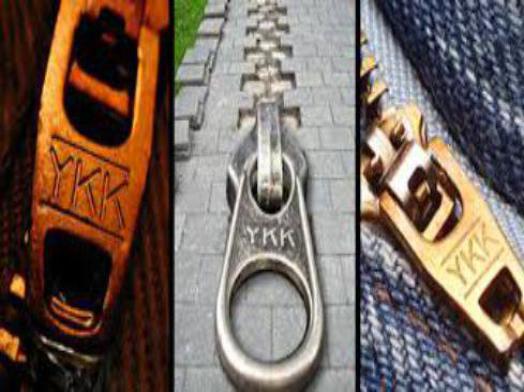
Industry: Necessities